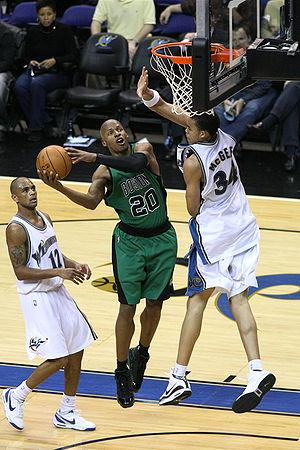
Ray Allen, joueur des Celtics de Boston
Walter Ray Allen dit Ray Allen, né le 20 juillet 1975, est un joueur américain de basket-ball ayant évolué au poste d'arrière en NBA pendant 18 saisons. Il est considéré comme l'un des meilleurs tireurs à trois points de l'histoire de la NBA.